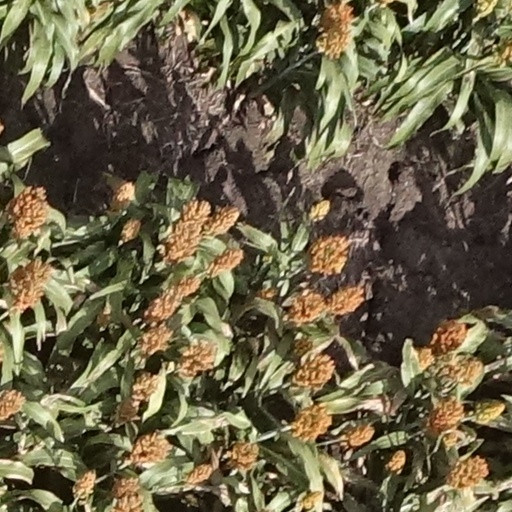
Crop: sorghum